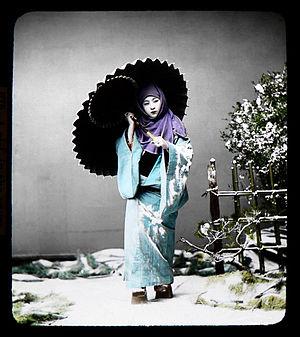
T. Enami est le nom commercial d'un photographe japonais de l'ère Meiji. Le « T. » de son nom commercial est censé représenter Toshi, bien qu'il ne l'a jamais épelé sur aucun document personnel ou professionnel.